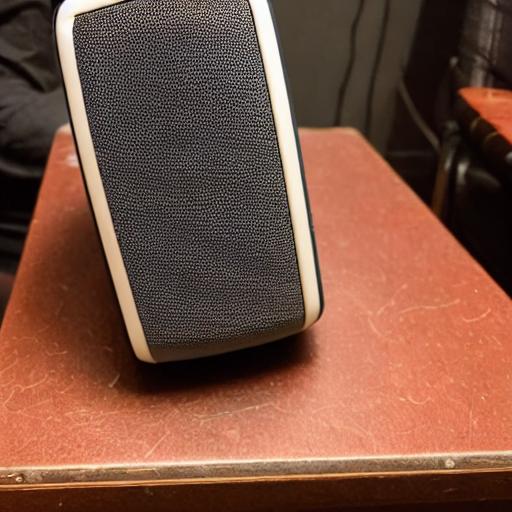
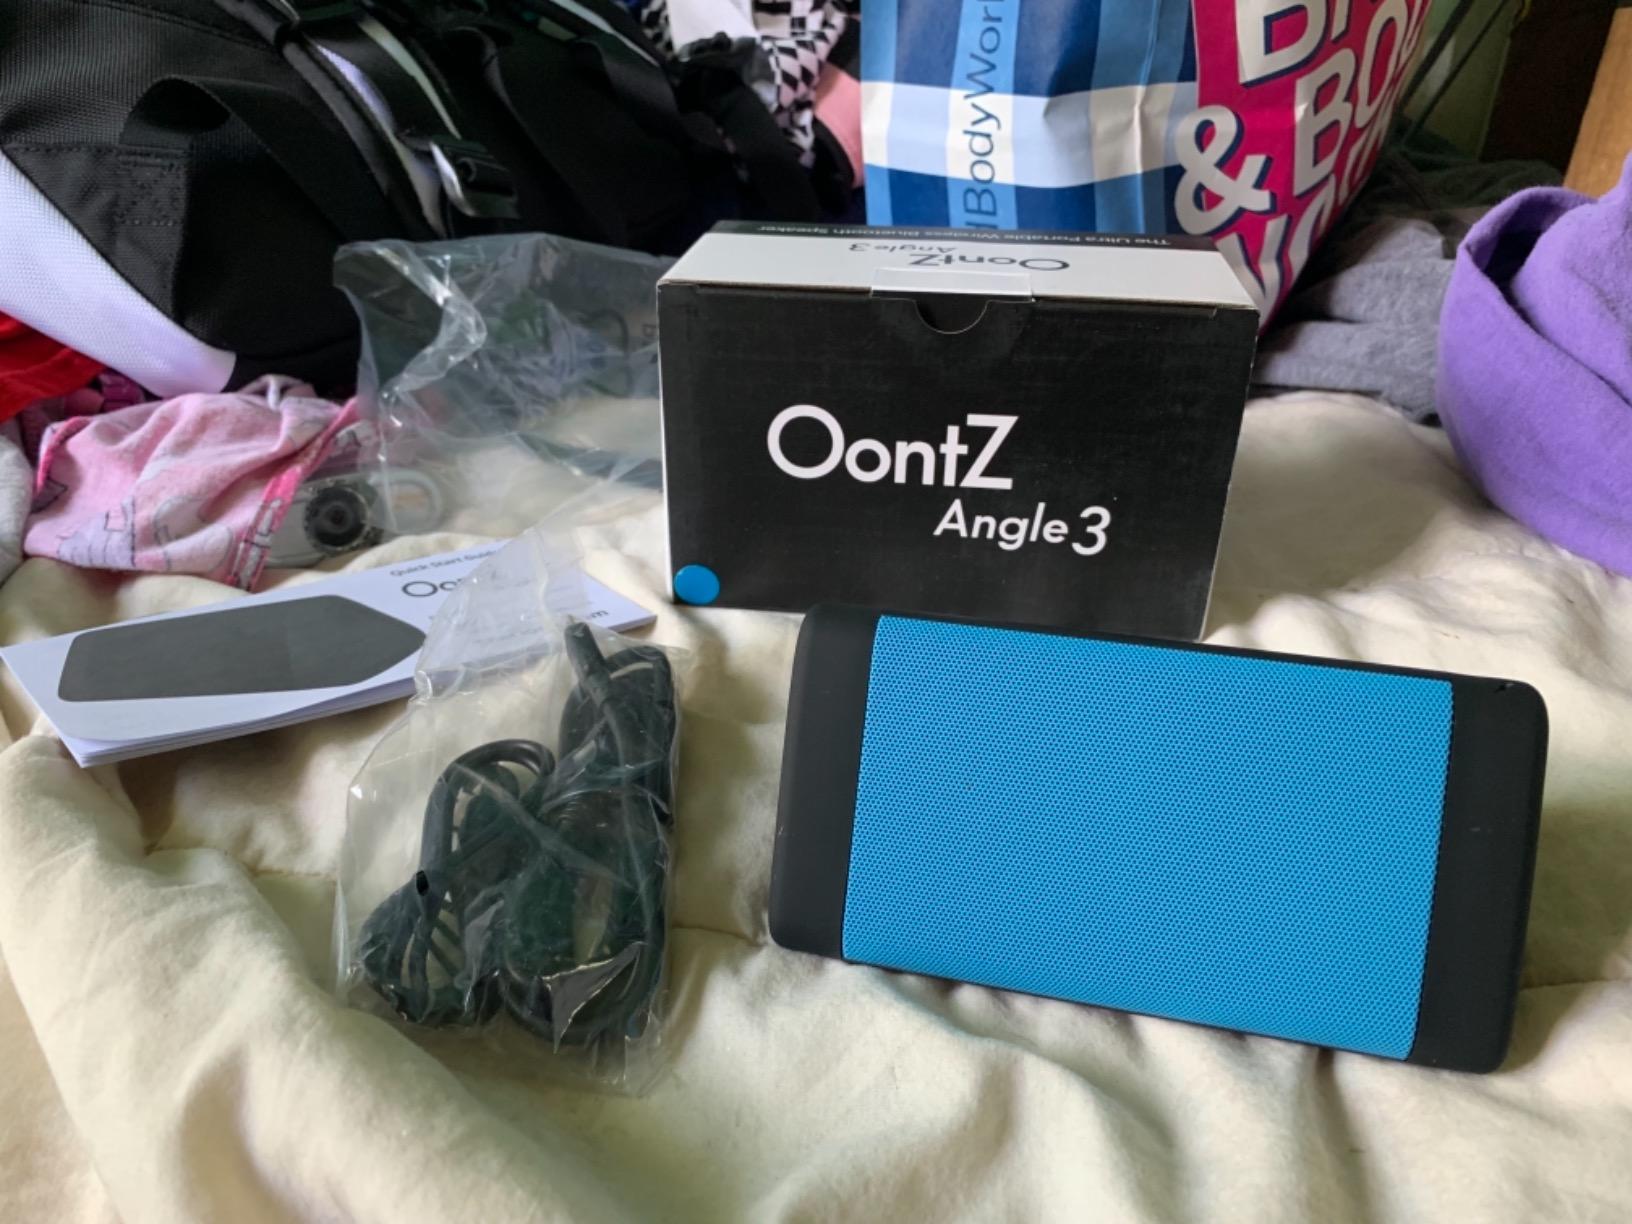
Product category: speaker
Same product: no